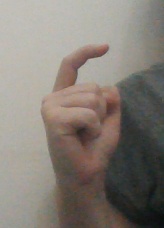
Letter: ra